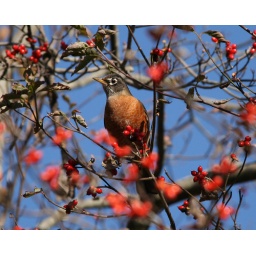
Hundreds of Robins hung our in our backyard eating their fill of the red berries on the Dogwood trees.